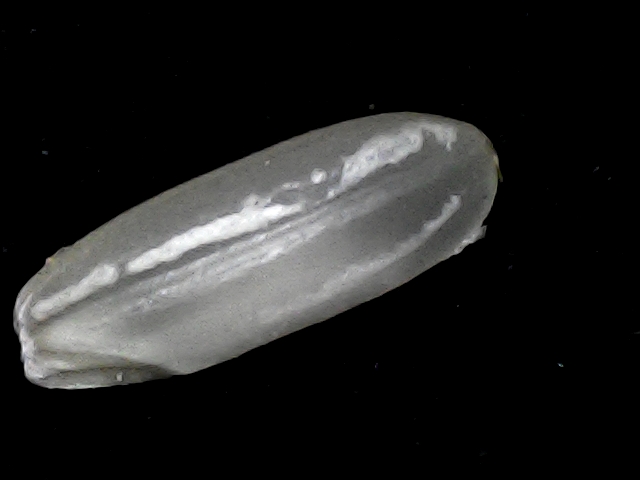
Rice variety: BR22